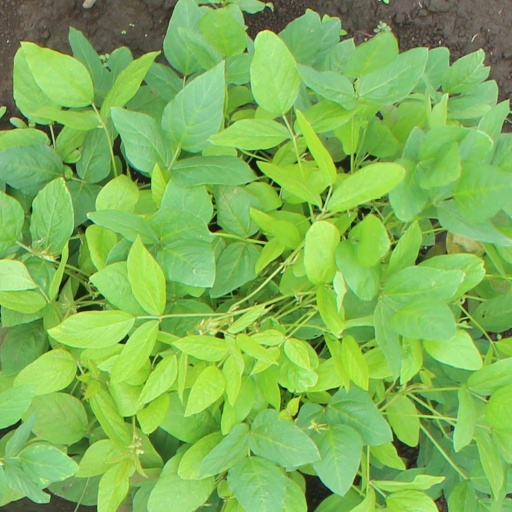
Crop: soybean